Oh! Calcutta!

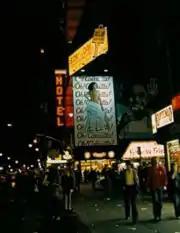
Billboard on Broadway in 1981

A revival opened on Broadway at the Edison Theatre on September 24, 1976, and closed on August 6, 1989 after 5,959 performances, again directed and choreographed by Levy and Sappington. The revival briefly became the longest-running show in Broadway history. It remains Broadway's eighth longest-running show and the longest-running revue in Broadway history.